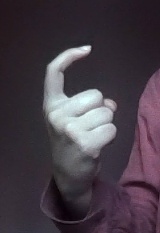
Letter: ra